STS-135

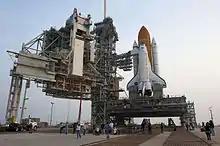
Payload canister and "Atlantis" on Launch Pad 39A.

The STS-135 payload canister's move to Launch Pad 39A began in the night of June 16. The canister's lifting up of the pad structure to place it into the cleanroom happened on the next day. Technicians at the launch pad closed the Rotating Service Structure (RSS) back around "Atlantis" to gain access to the orbiter's payload bay. The payload bay doors were opened on the night of June 18 and the cargo was installed into the shuttle's payload bay on June 20.